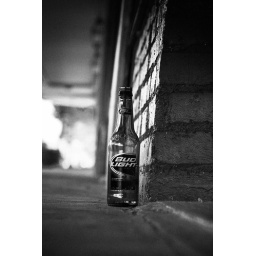
Empty beer bottle left behind on a sidewalk outside the old City Cafe in Plaquemine